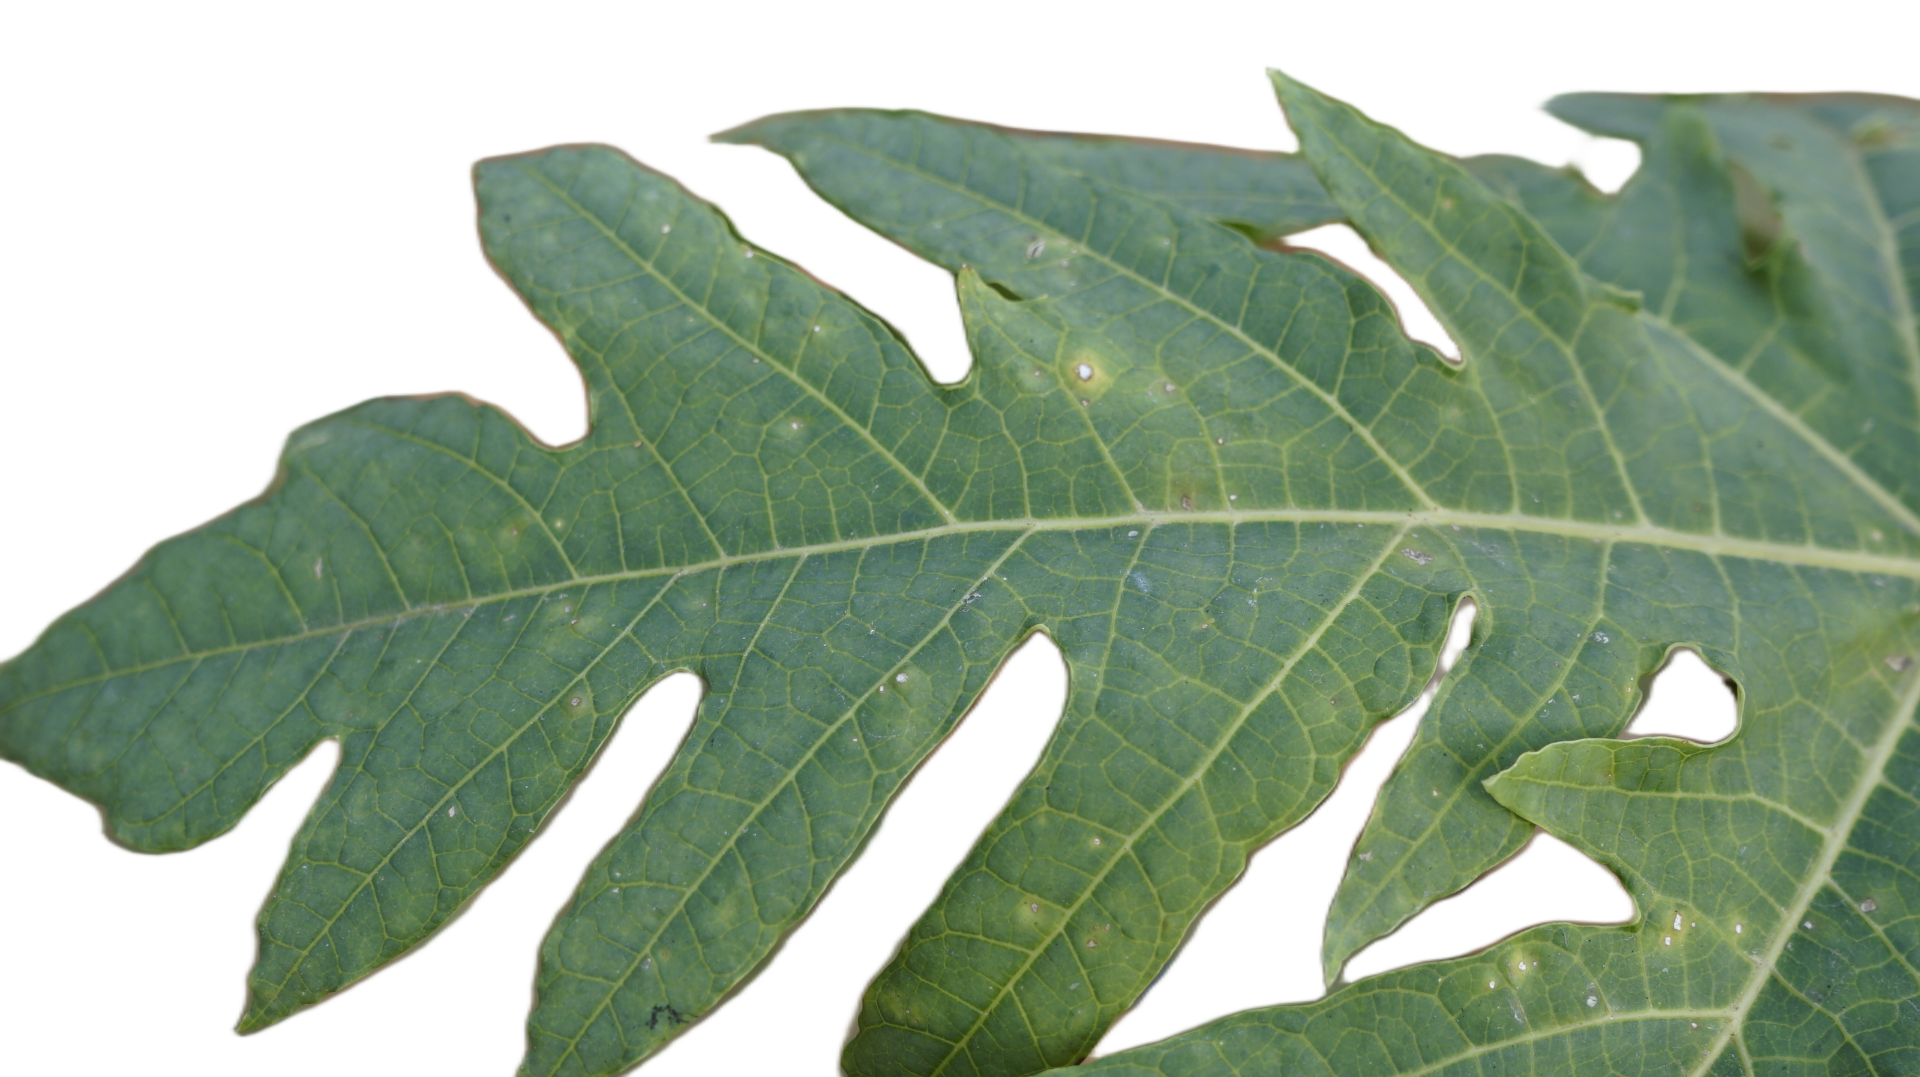
Crop: Papaya
Label: Pathogen_symptoms